Clavinet

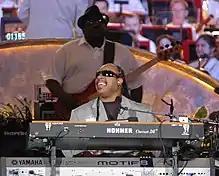
Stevie Wonder playing a Clavinet D6 in 2006

The Clavinet is strongly associated with Stevie Wonder, particularly his 1972 number-one hit "Superstition", where it provides the main riff and accompaniment to the song. The track features multiple Clavinet C overdubs, and requires Wonder and another keyboardist to play on two Clavinets simultaneously to recreate the arrangement in live performances. Wonder began to use Clavinets in the late 1960s, when he was looking for a keyboard that could play guitar-like sounds. He first used it on "Shoo-Be-Doo-Be-Doo-Da-Day" (1968). As well as "Superstition", other tracks such as "Higher Ground" are led by the Clavinet played through a Mu-Tron III filter pedal, and the album "Talking Book" makes prominent use of the instrument. The track "Sweet Little Girl" (on 1972's "Music of My Mind") features the line "You know your baby loves you, more than I love my Clavinet".